Radial turbine

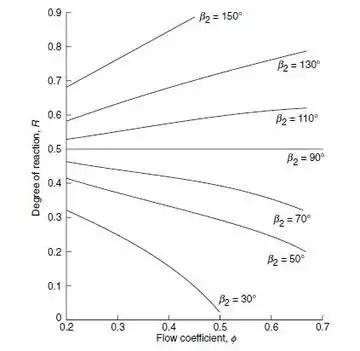

The stage work is less than the isentropic stage enthalpy drop on account of aerodynamic losses in the stage. The actual output at the turbine shaft is equal to the stage work minus the losses due to rotor disc and bearing friction.